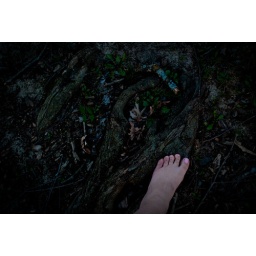
To me, it looks like little red riding hood lost her shoes in the big bad woods.